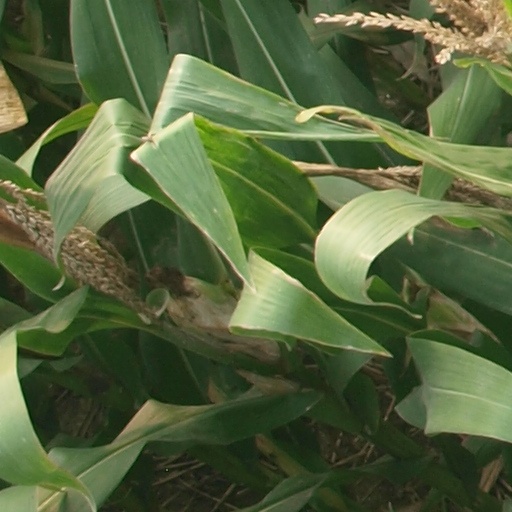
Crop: maize; corn